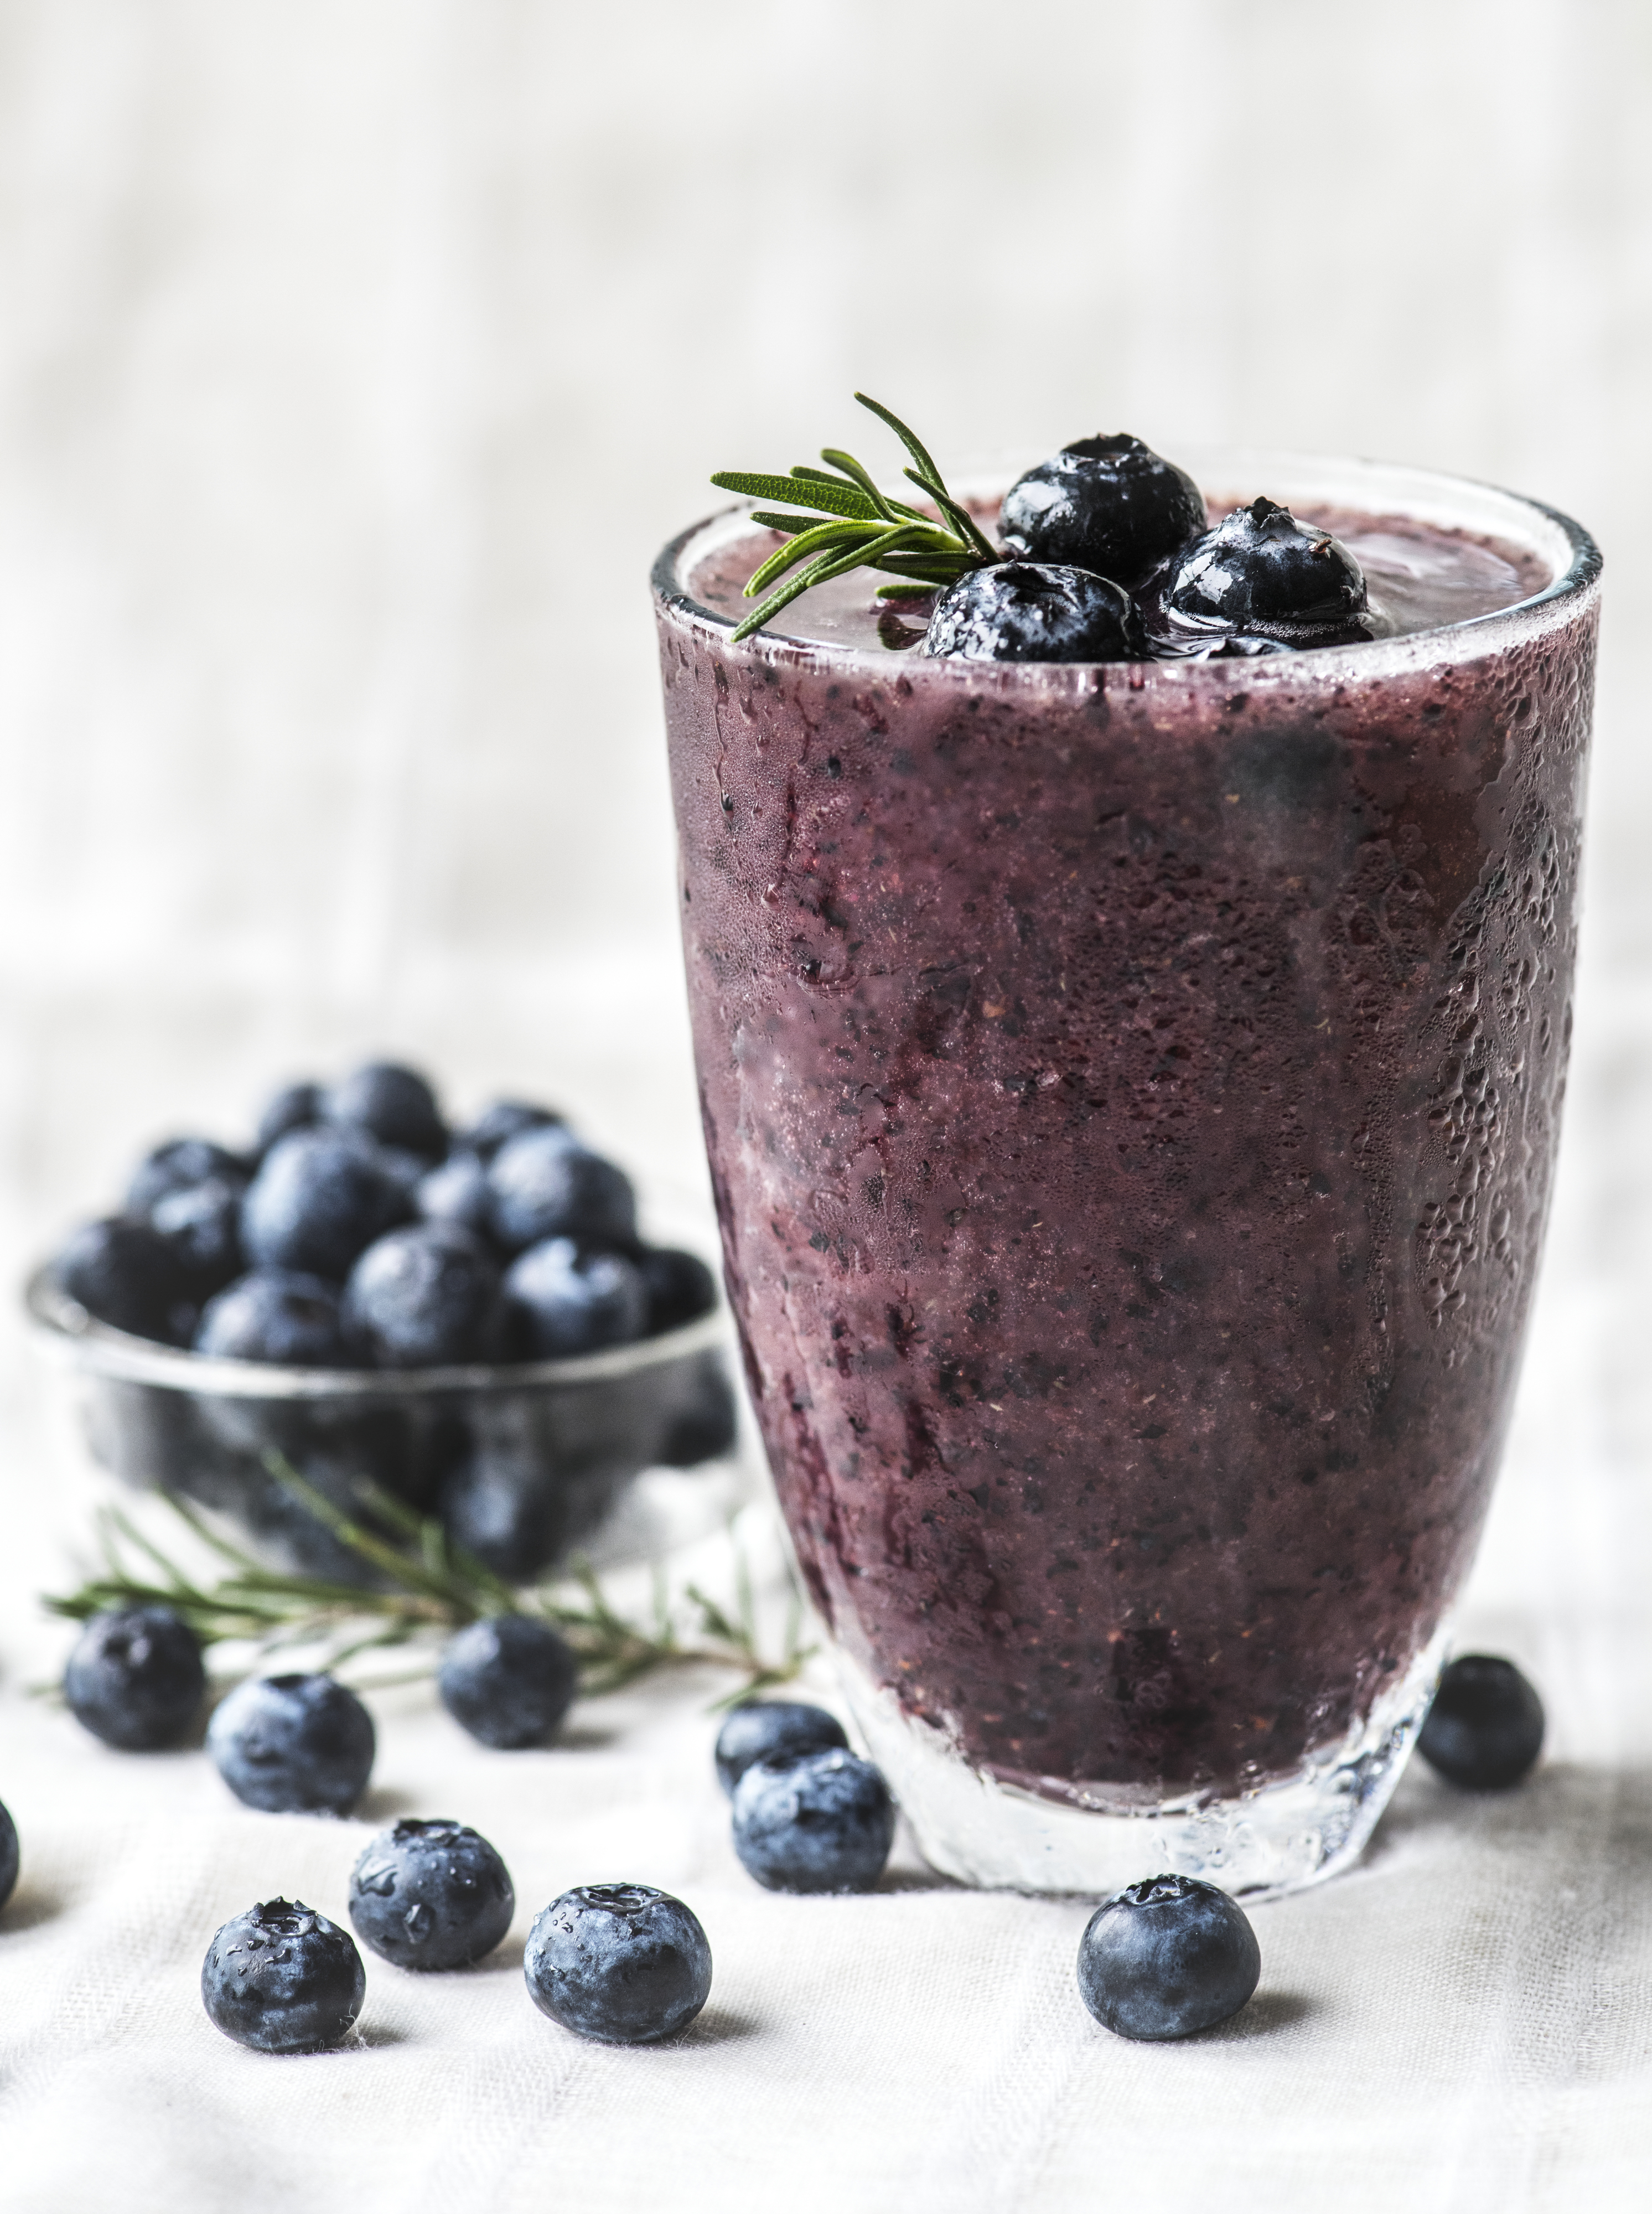
antioxidant, beverage, blended, blueberries, blueberry, blueberry smoothie, closeup, cold, detox, detoxifying, drink, drinking, food photography, frappe, fresh, freshness, fruit, fruity, glass, gourmet, health, healthcare, healthy, homemade, juice, liquid, macro, natural, nutrients, nutrition, nutritious, organic, purple, recipe, refreshing, refreshment, rosemary, smoothie, summer, summer recipe, sweet, tasty, vitamin, wellbeing, wellness, yummy, food, blackberry, berry, superfood, health shake, bilberry, plant, milkshake, dish, ingredient, grape juice, produce, Superfruit, dessert, cuisine, mousse, chokeberry, non alcoholic beverage